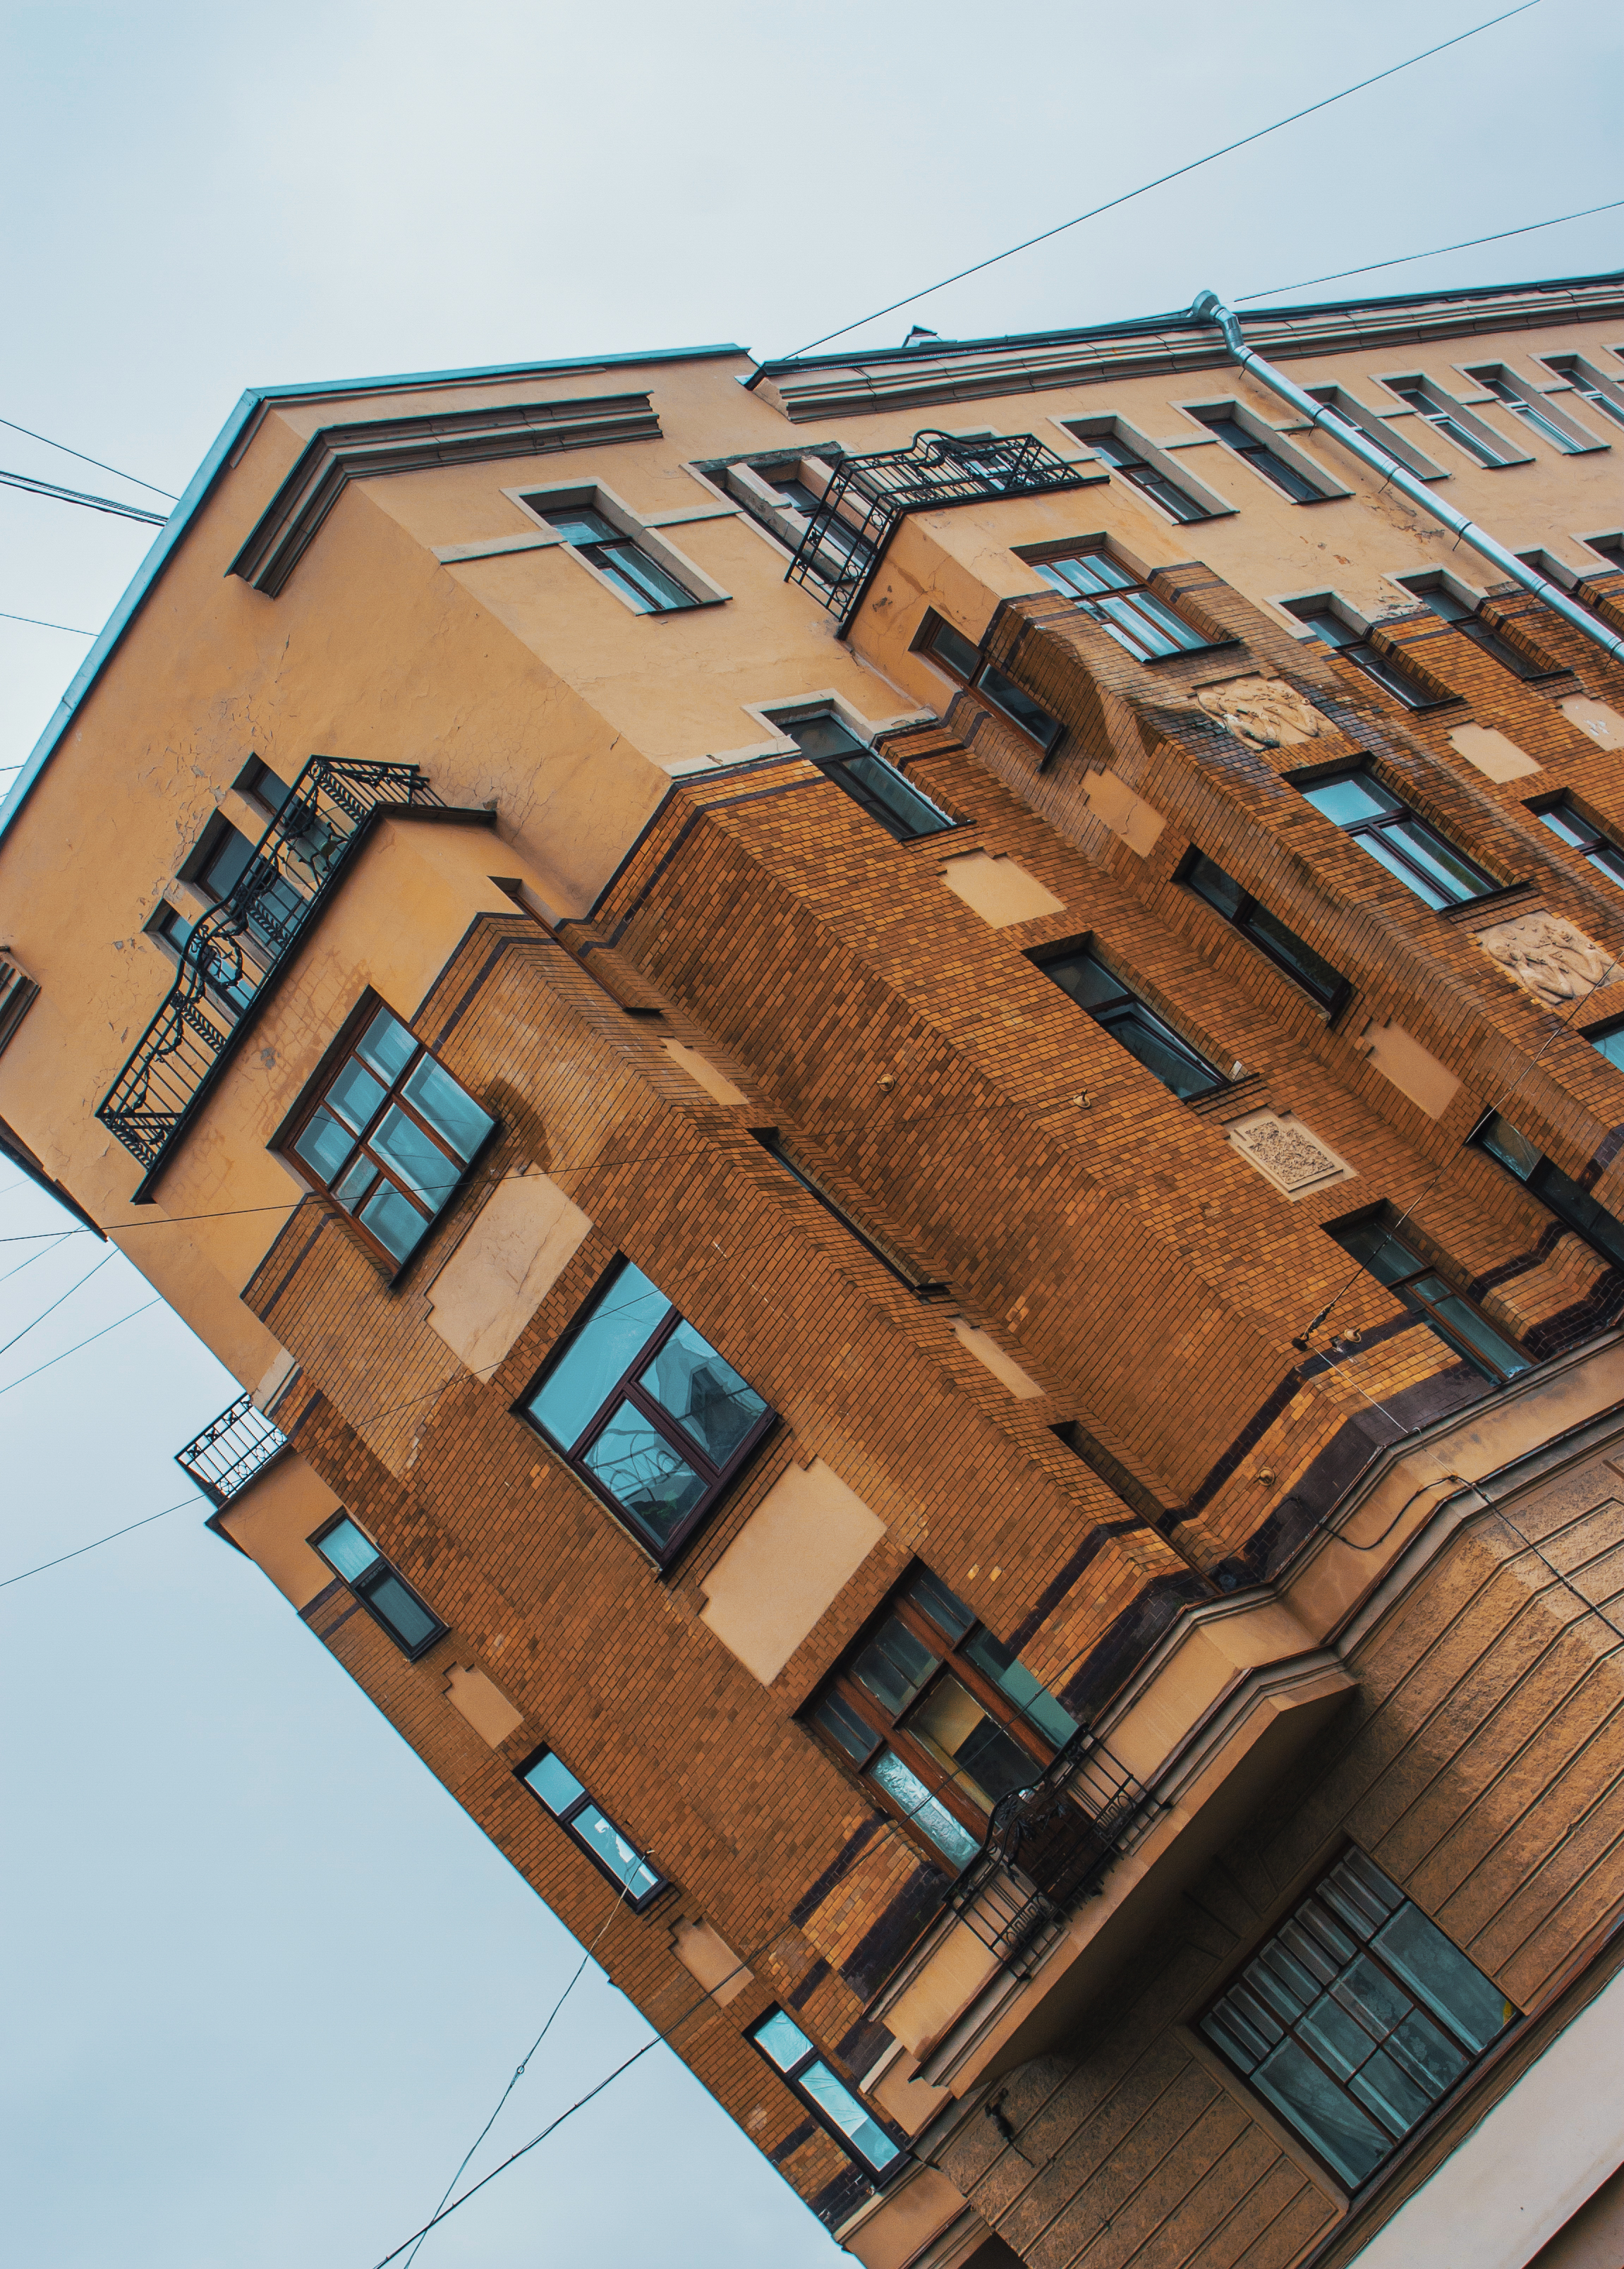
images, sky, building, daytime, window, azure, blue, wood, urban design, tower block, condominium, wall, residential area, Material property, house, facade, brick, rectangle, commercial building, city, brickwork, symmetry, urban area, roof, metropolis, mixed use, apartment, building material, tree, composite material, street, home, downtown, pattern, reflection, concrete, font, suburb, balcony